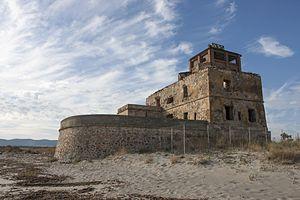
La route du sel désigne les routes commerciales d'échanges et de commerce, par laquelle le sel a été transporté depuis les régions de production vers les régions consommatrices et déficitaires.
Les routes du sel en Italie, étaient des parcours et routes de navigation traditionnels utilisés par les marchands de sel en Italie.